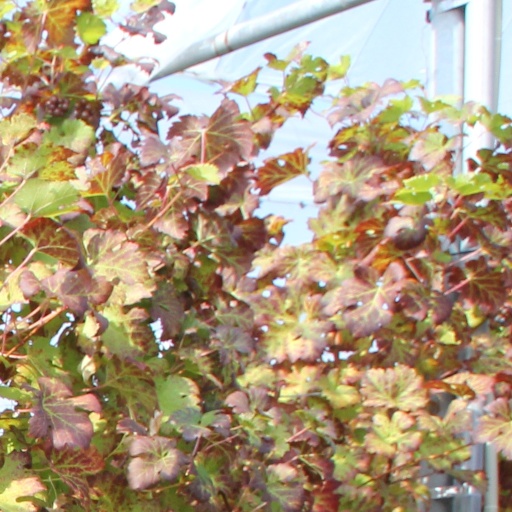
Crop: grape